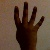
The image shows a hand gesture representing the number 4 in Indian Sign Language.